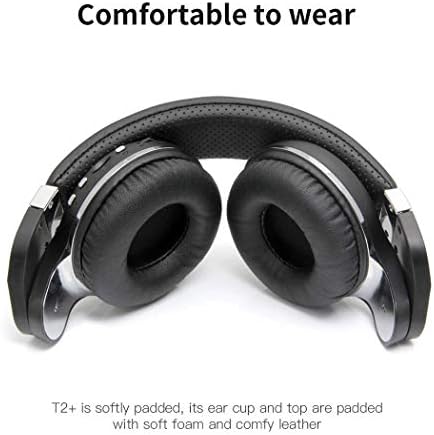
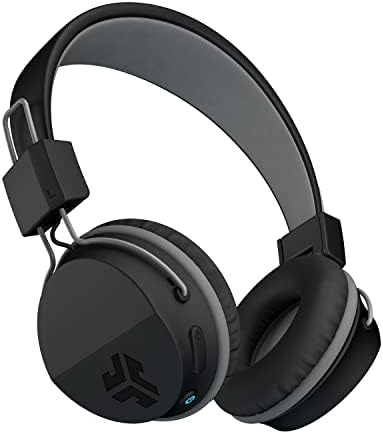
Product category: headphones
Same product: no